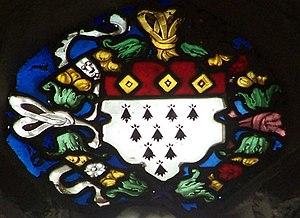
Détail du vitrail de la Chapelle en Gausson - blason de Boisboissel